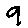
Label: 9